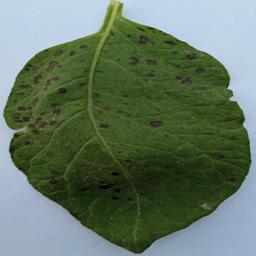
Etiqueta: Tizon_Temprano